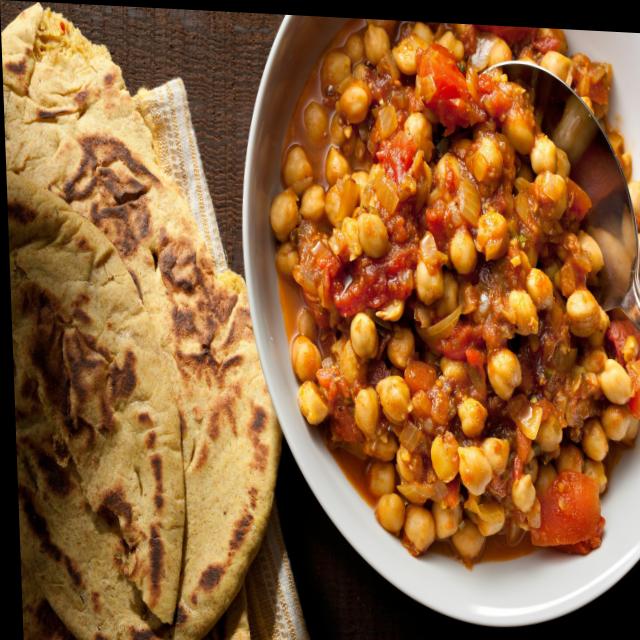
Dish: chole